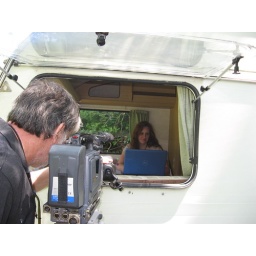
Filming Becci writing in her home office